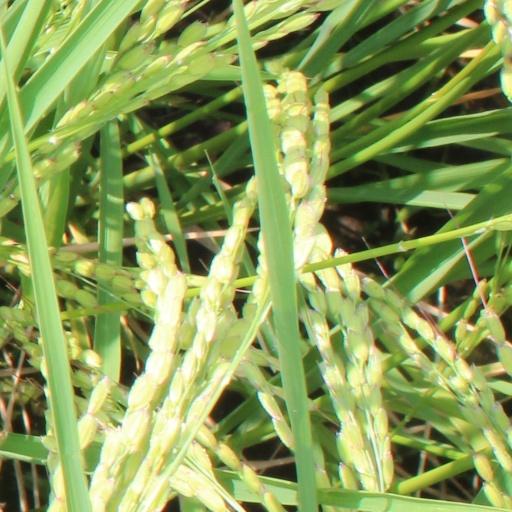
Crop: rice